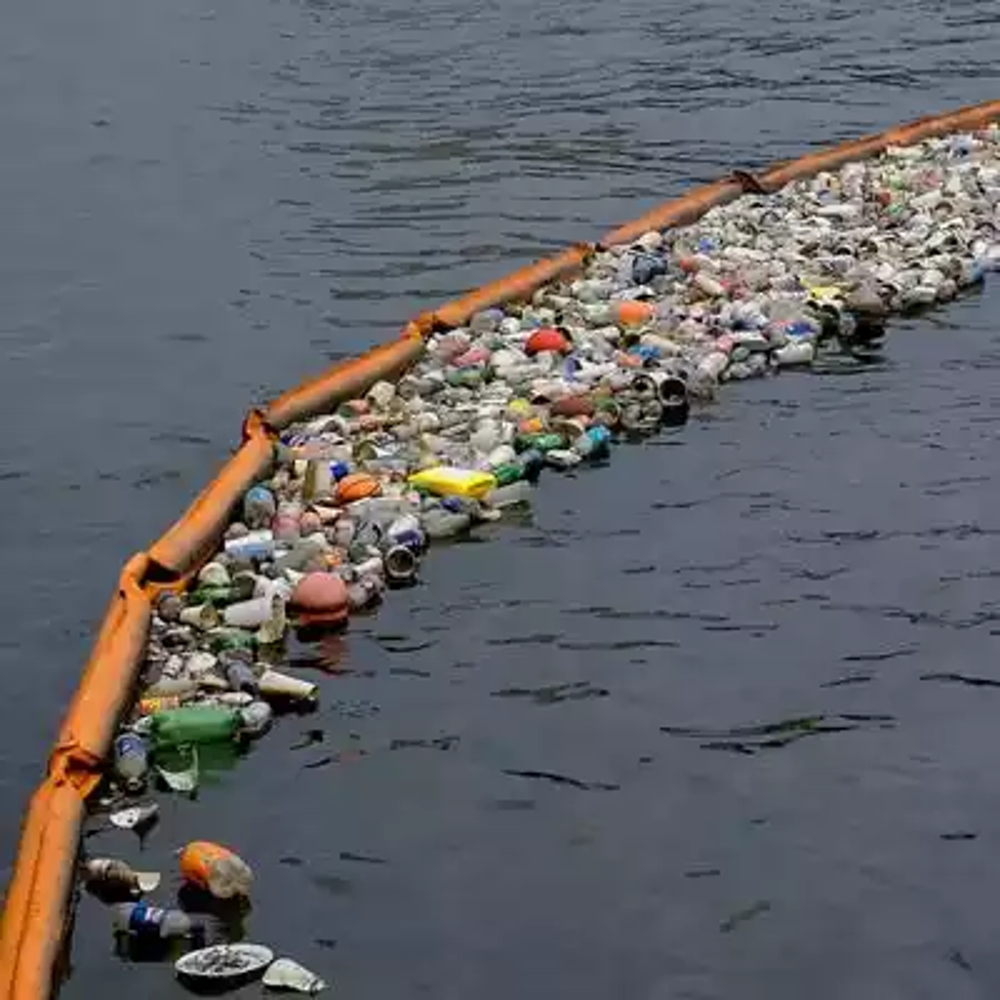
Body of water present: yes
Land polluted: no
Water polluted: yes
Pollution percentage: 40%